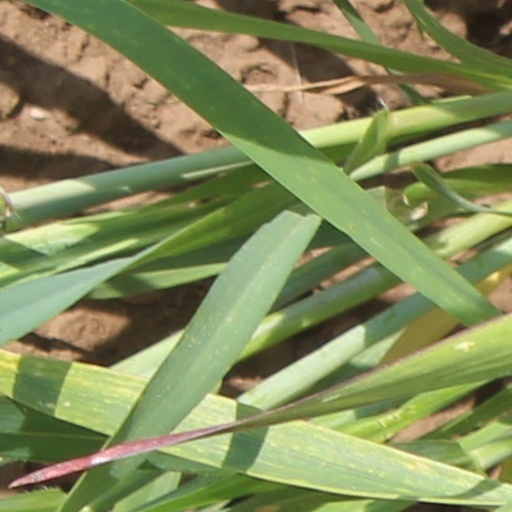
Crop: wheat